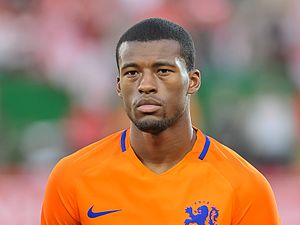
Georginio Wijnaldum
Georginio “Gini” Gregion Emile Wijnaldum er en hollandsk fodboldspiller.